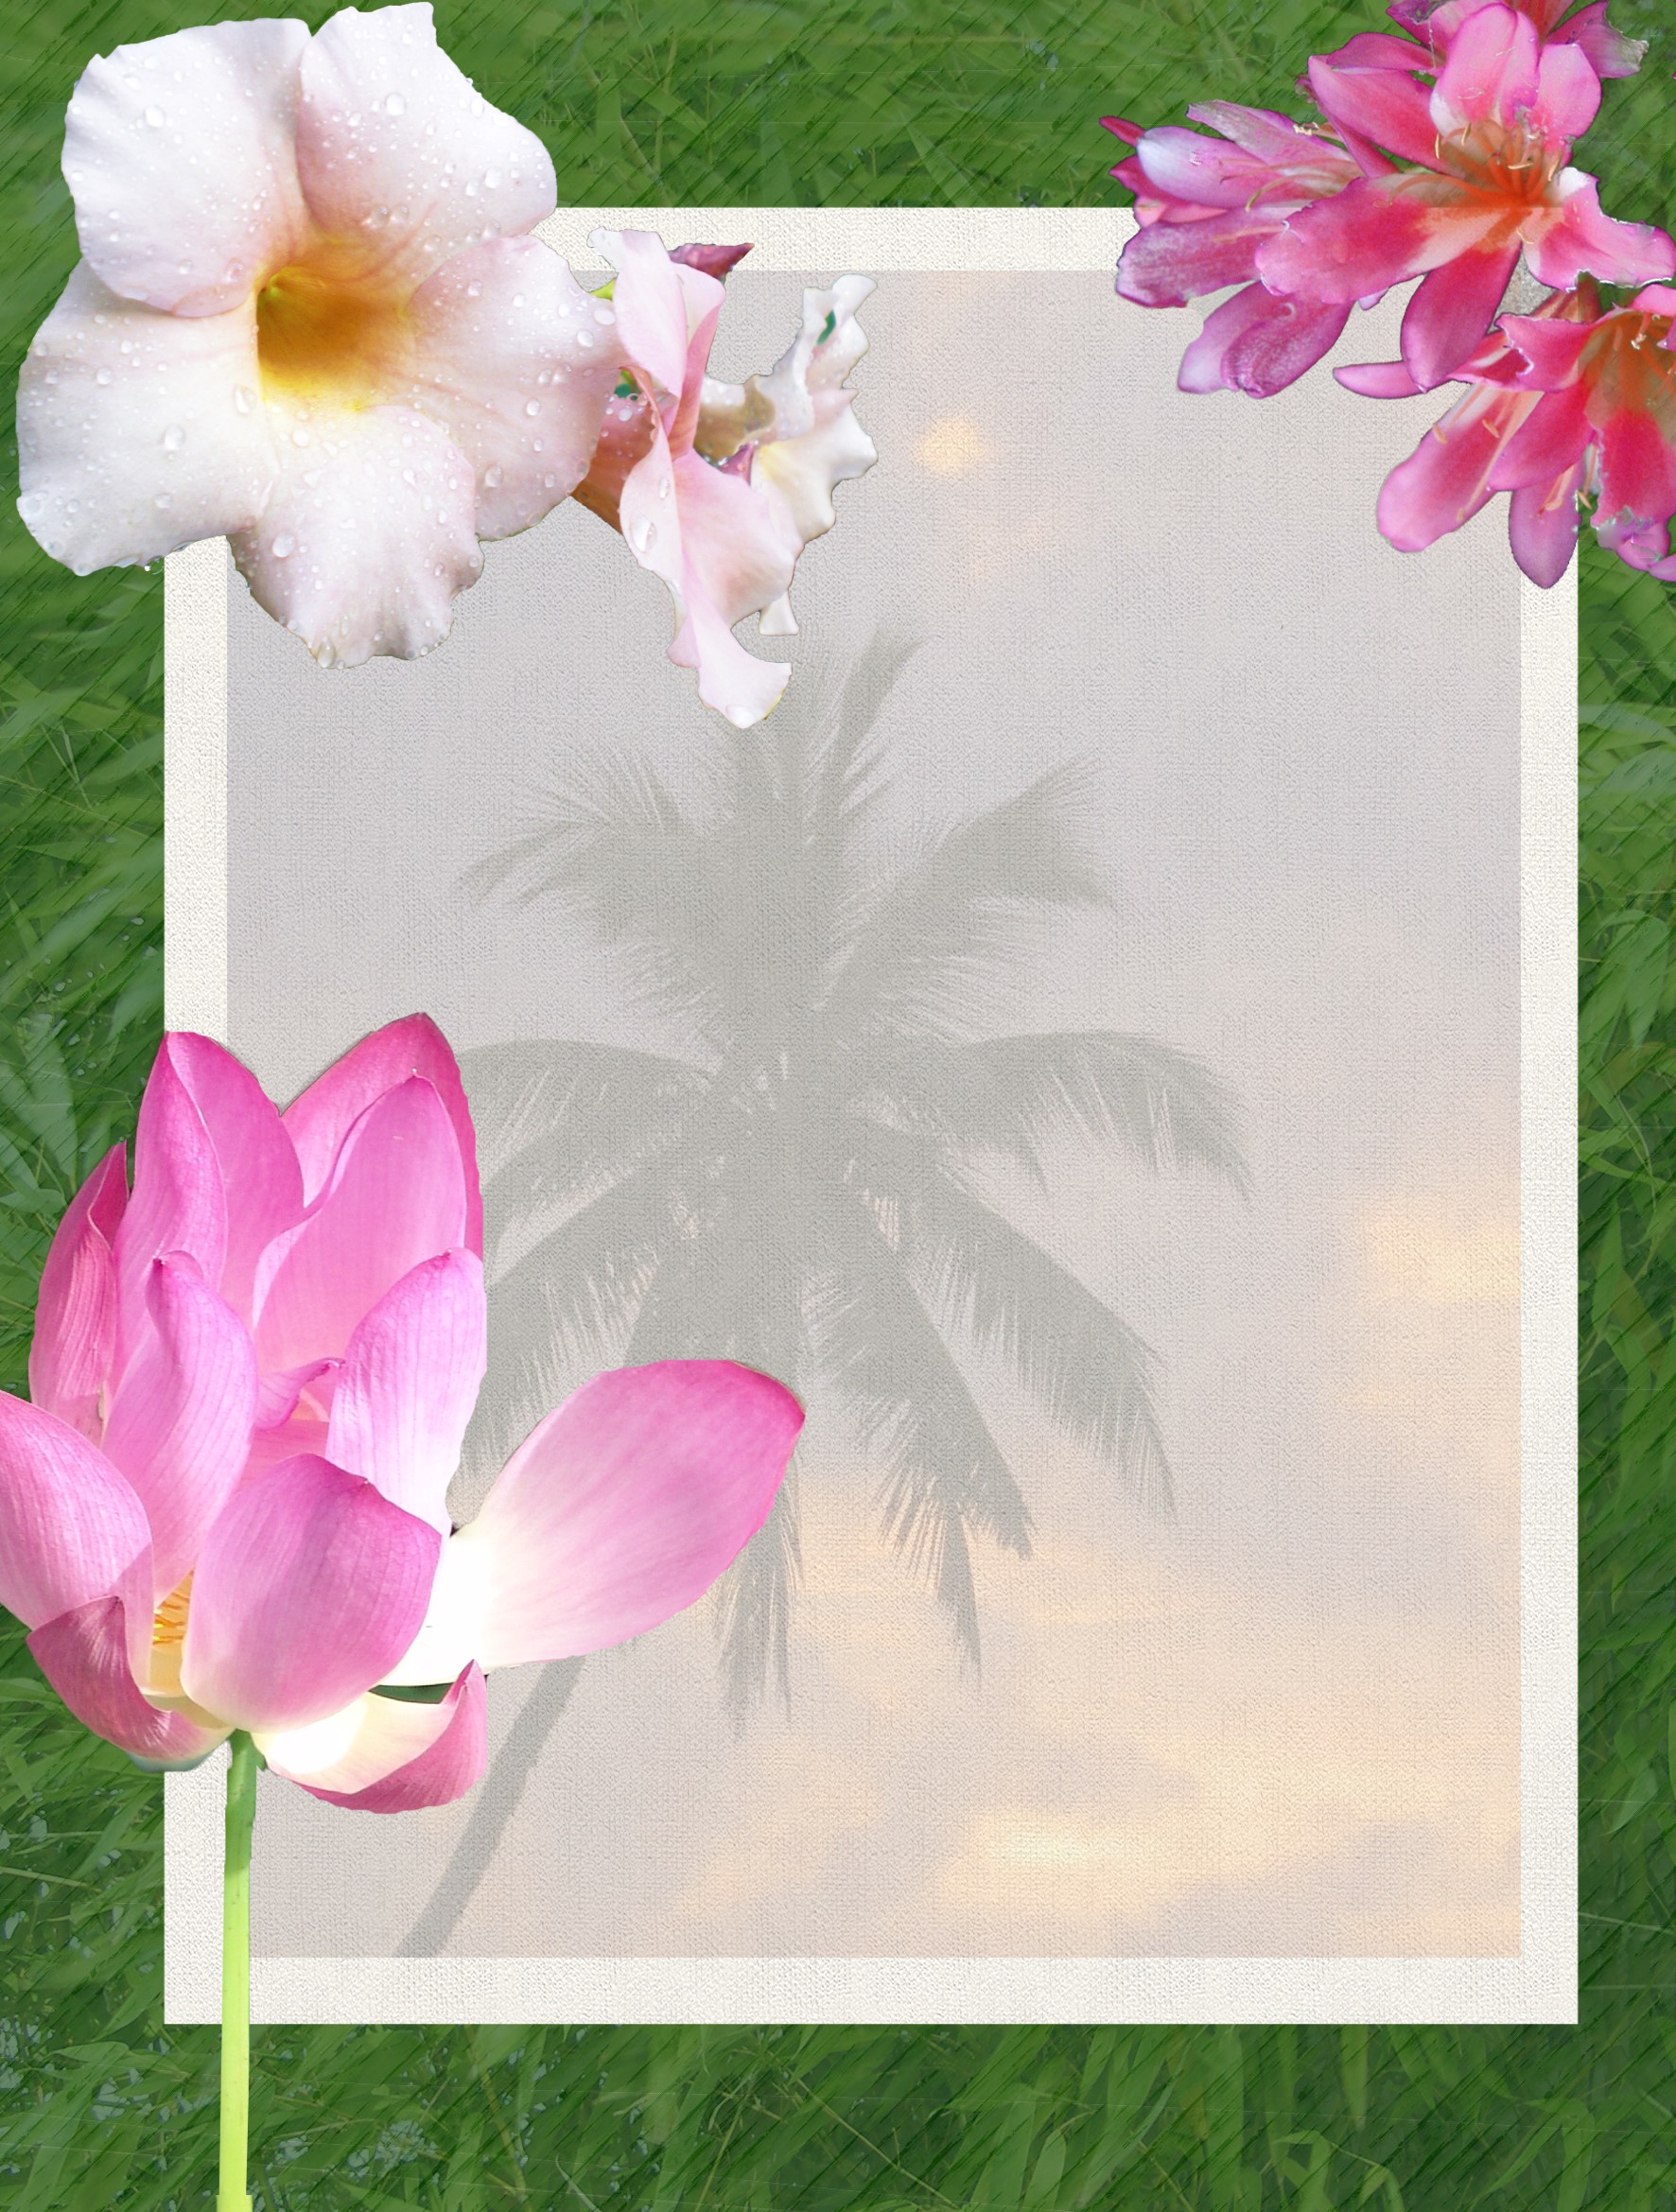
beach, sea, blossom, plant, leaf, flower, purple, petal, green, palm, scenic, tropical, botany, pink, paper, flora, flowers, background, hot, stationery, greeting card, palm trees, tropics, sri lanka, peony, flowering plant, land plant, ibis guesthouse